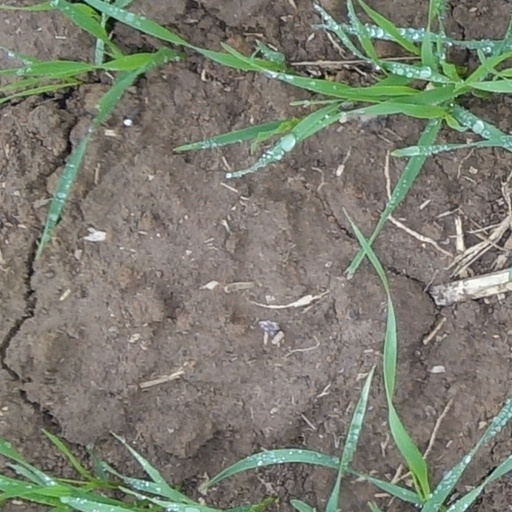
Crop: wheat